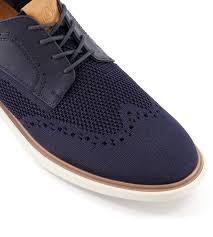
Label: Brogue